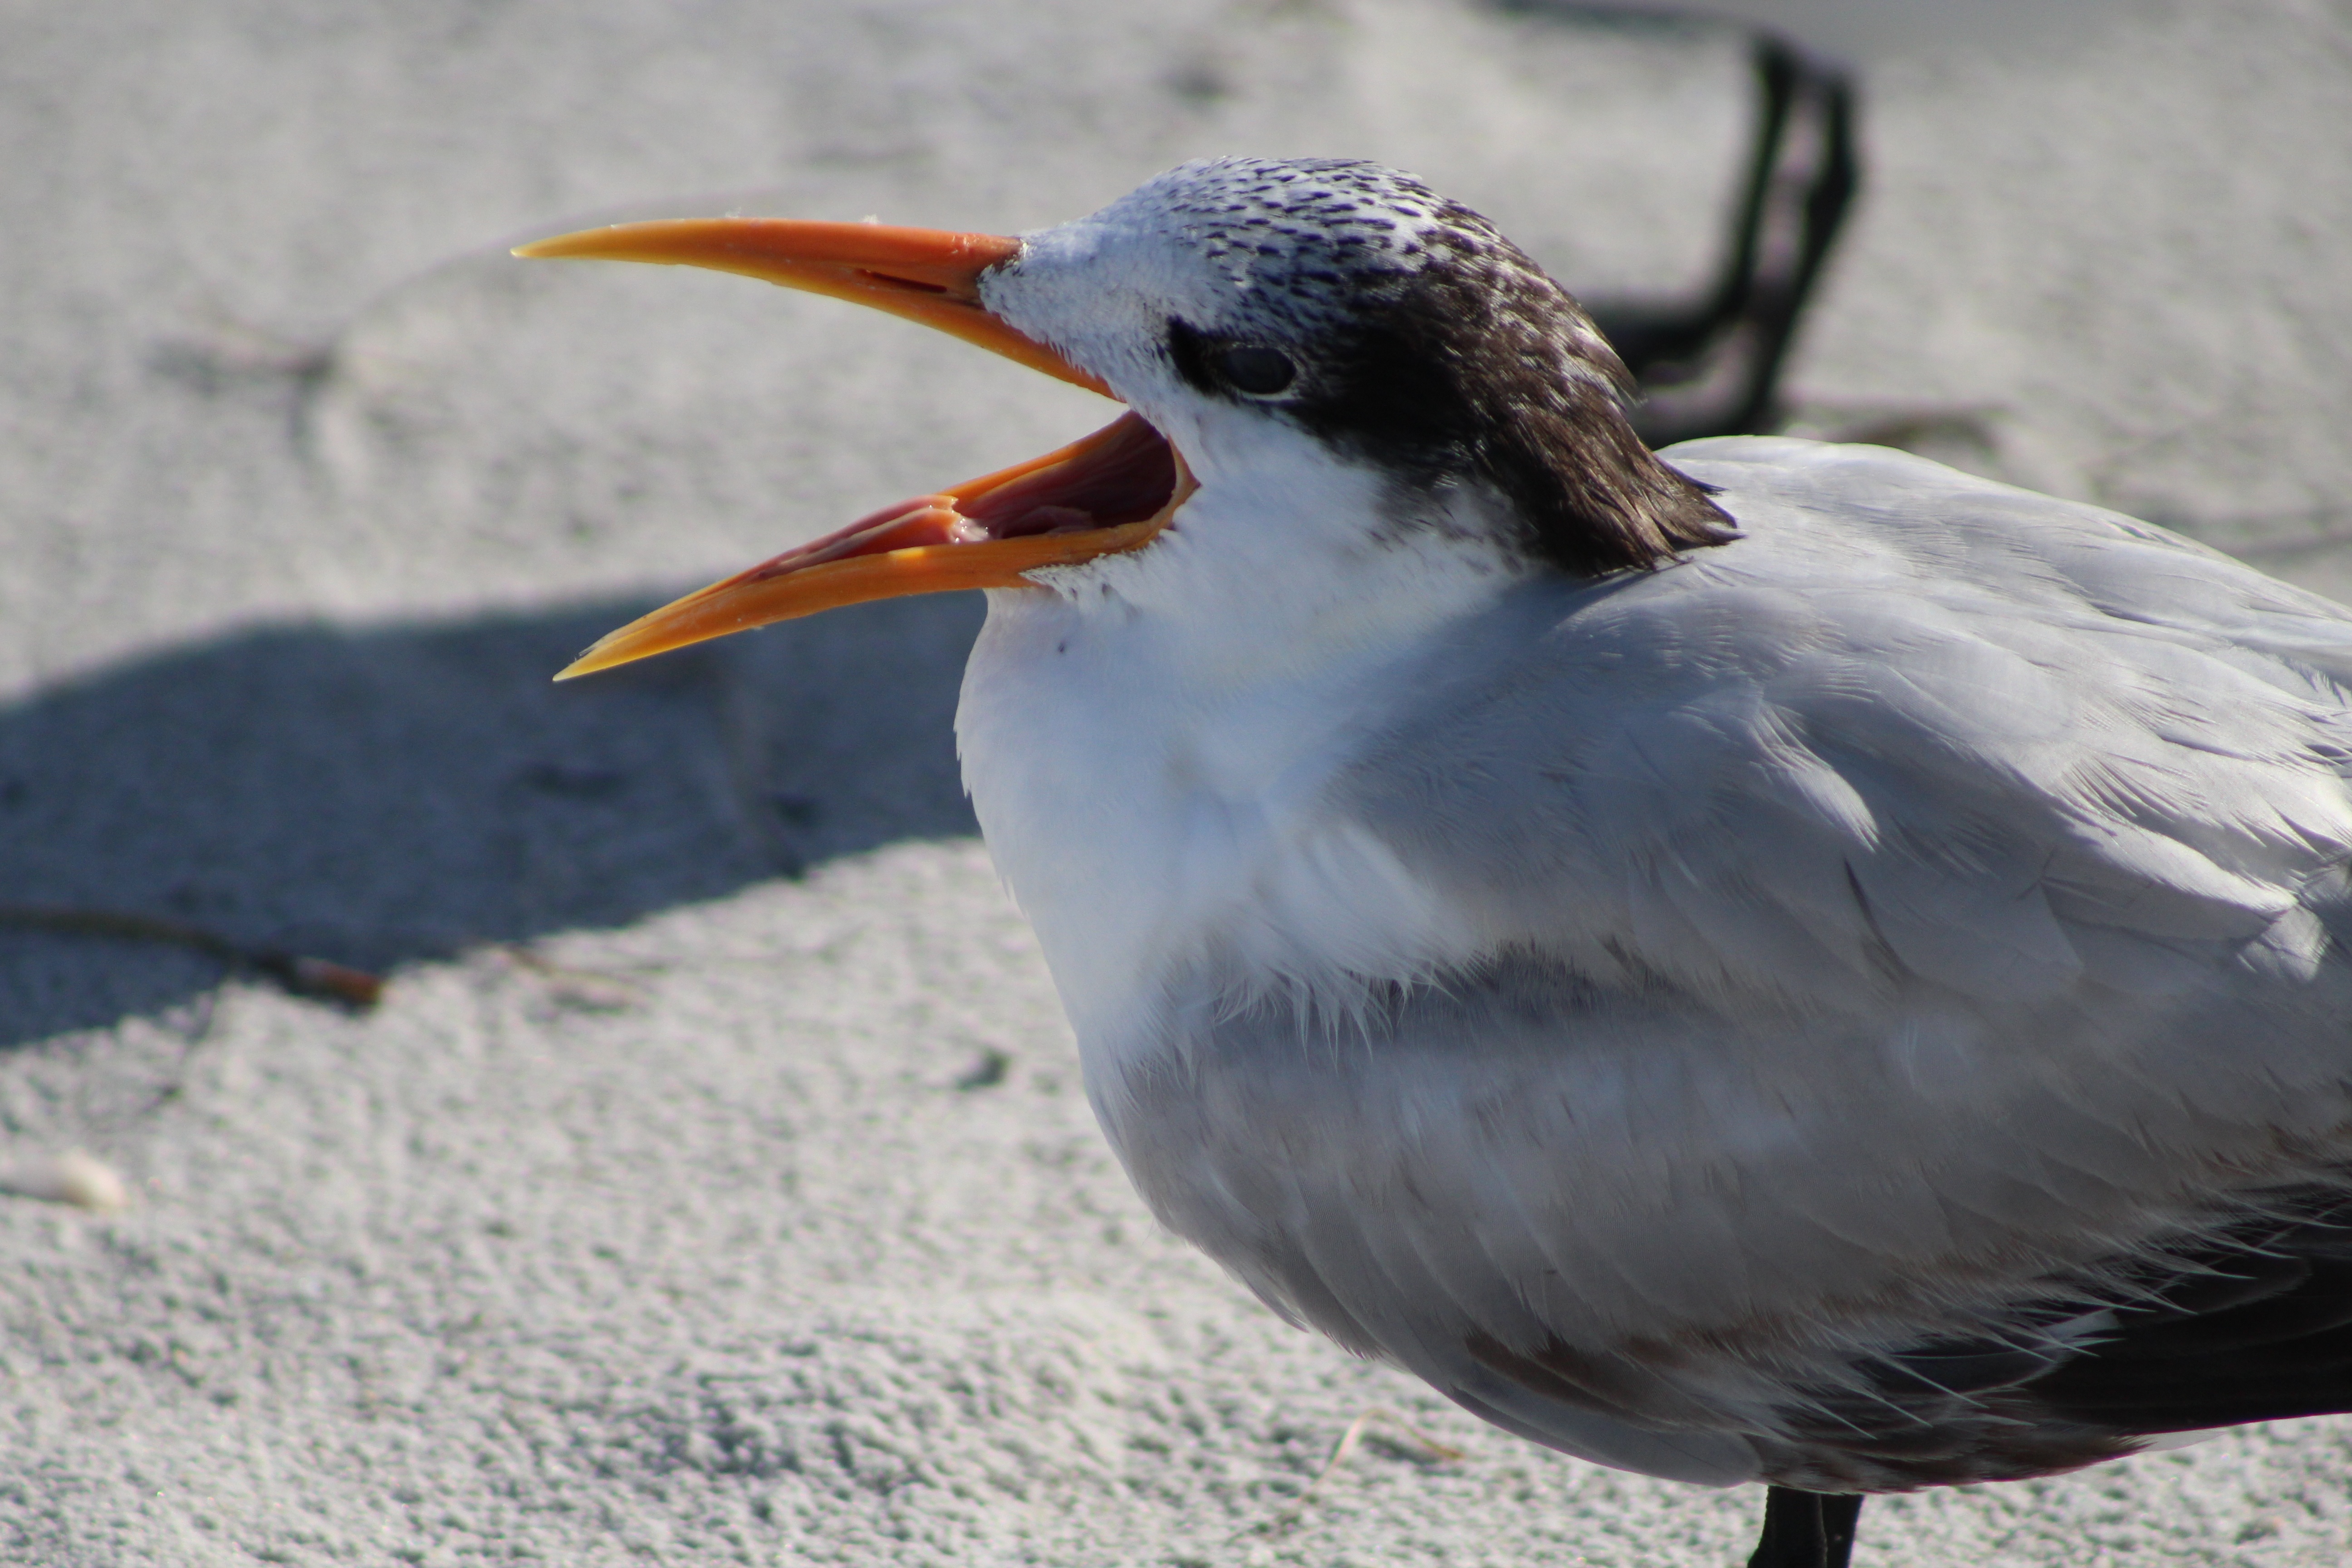
nature, bird, wing, animal, seabird, wildlife, wild, beak, natural, fauna, close up, vertebrate, shorebird, charadriiformes